Just Friends? (2009 film)

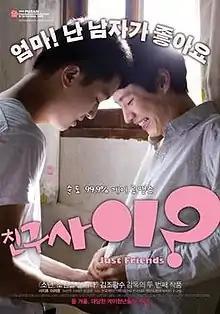
Theatrical poster

Just Friends? is a 2009 South Korean short film directed and written by Kim Jho Kwang-soo. It is the second installment in a series of gay-themed short films directed by Kim, following the 2008 film "Boy Meets Boy". The film stars Yeon Woo-jin and Lee Je-hoon, who together play a couple that must deal with the issue of coming out.